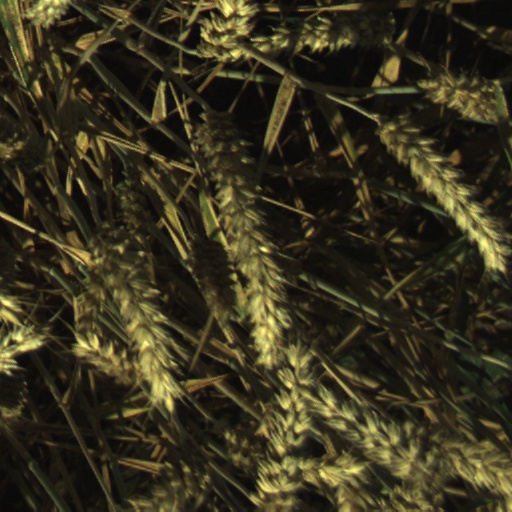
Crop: wheat